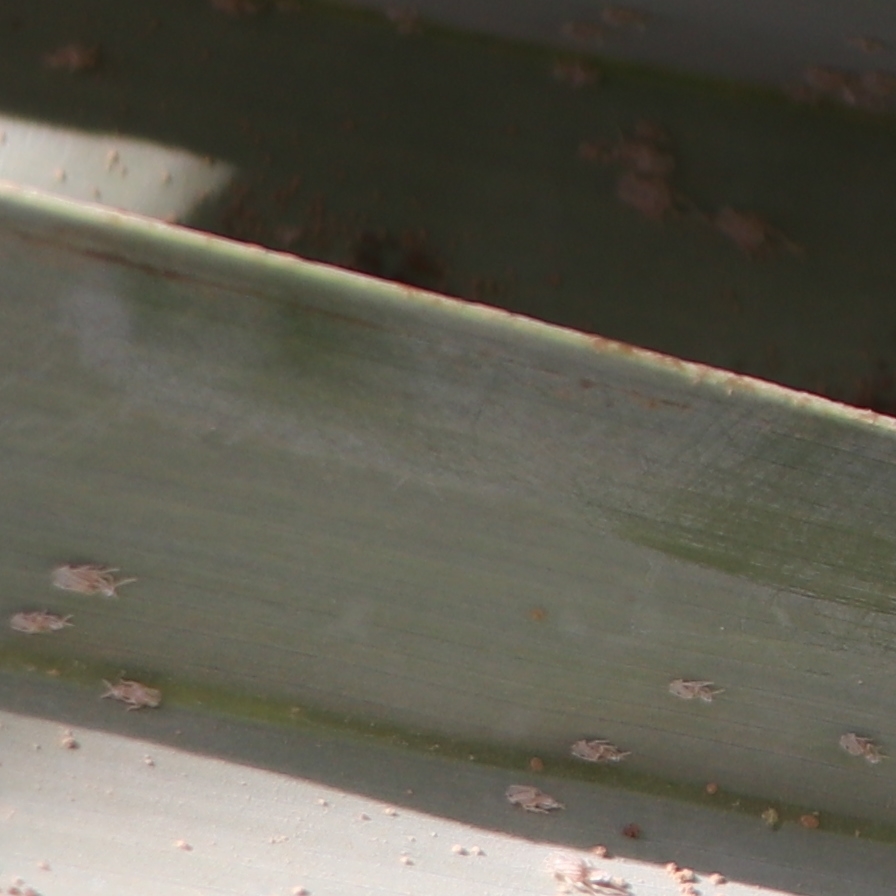
Label: Dubas